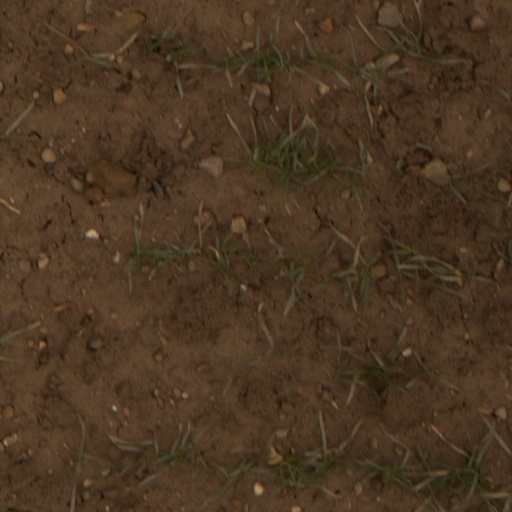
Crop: wheat